Lille lace

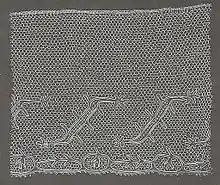
Lille lace

Lille lace was a type of bobbin lace that was made at Lille, also known as Rijsel. It was a lightweight lace popular in the eighteenth century in both black and white. It lacked the rich designs of Valenciennes lace. Its quality declined after the French Revolution, and by 1800 it was worn only by 'the most ordinary women'. In the first half of the nineteenth century the sketch-line designs, made only of gimp, were enclosed by a cloudy fond simple, relieved only by a scattering of tiny dots (point d'esprit). After the French Revolution of 1848, little was made commercially.